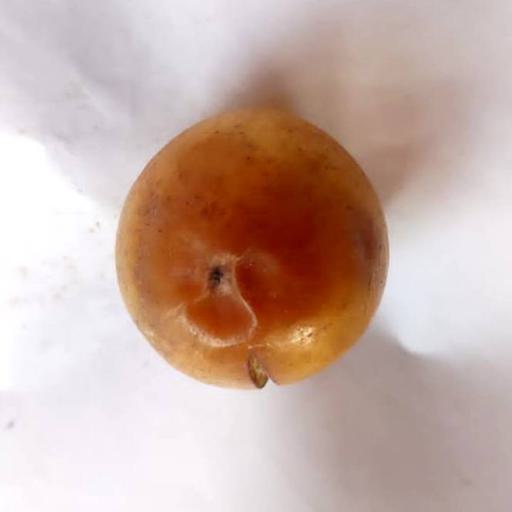
Label: bruised